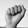
ASL letter: A